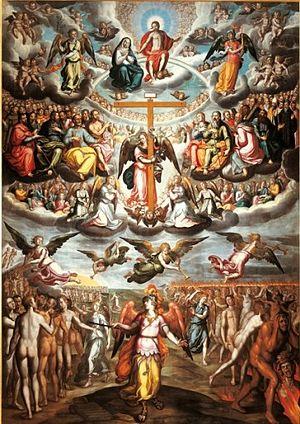
Le musée Goya est un musée d'art hispanique situé à Castres dans le département du Tarn.
Fray Luis de León est un poète et intellectuel du Siècle d'or espagnol.